Bezledy

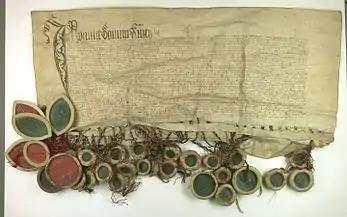
A document from 1454 confirming the incorporation of the region to the Kingdom of Poland

An Old Prussian castle named "Beselede", property of the Natangian nobleman "Posdraupote", was first mentioned in a chronicle of the Teutonic Order in 1274, when the castle had been besieged by Sudovians. The village was mentioned as an Old Prussian settlement in 1338 and in 1400 as the property of Philipp von Beisleiden with a size of 20 "Hufen", a square measure of the Teutonic Knights. Throughout the Polish-Teutonic Hunger War of 1414 the settlement was destroyed by Polish troops, who killed 3 men and caused a damage of 300 Mark. In 1440, Philipp von Beisleiden, owner of the village, joined the Prussian Confederation, opposing the rule of the Teutonic Knights. In 1454, King Casimir IV Jagiellon incorporated the region to the Kingdom of Poland upon the request of the Prussian Confederation. After the subsequent Thirteen Years' War (1454–1466), the village became a part of Poland as a fief held by Teutonic Order. In 1484 the von Prömock family, a noble family of Old Prussian origin, was mentioned as owner of the village, which lasted until 1671.